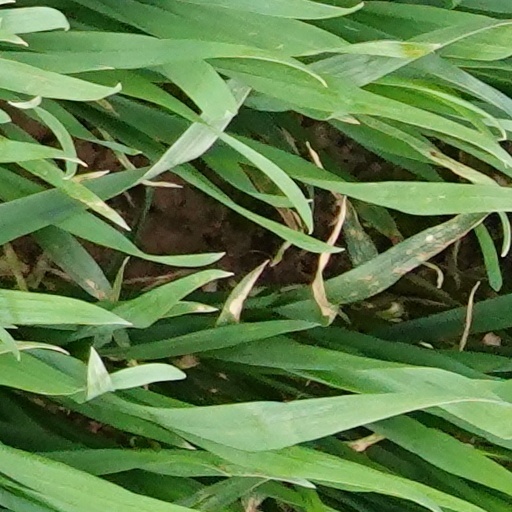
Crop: wheat